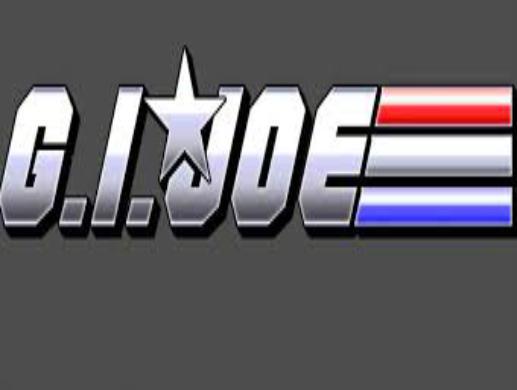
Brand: g.i. joe
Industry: Leisure